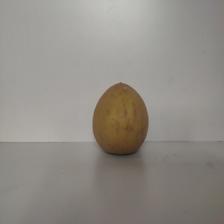
Size: Large